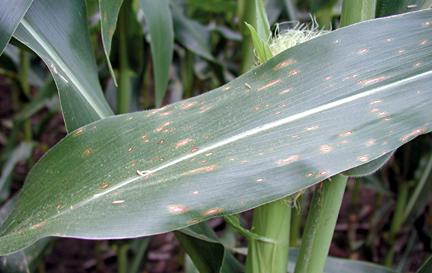
Labels: Corn Gray leaf spot